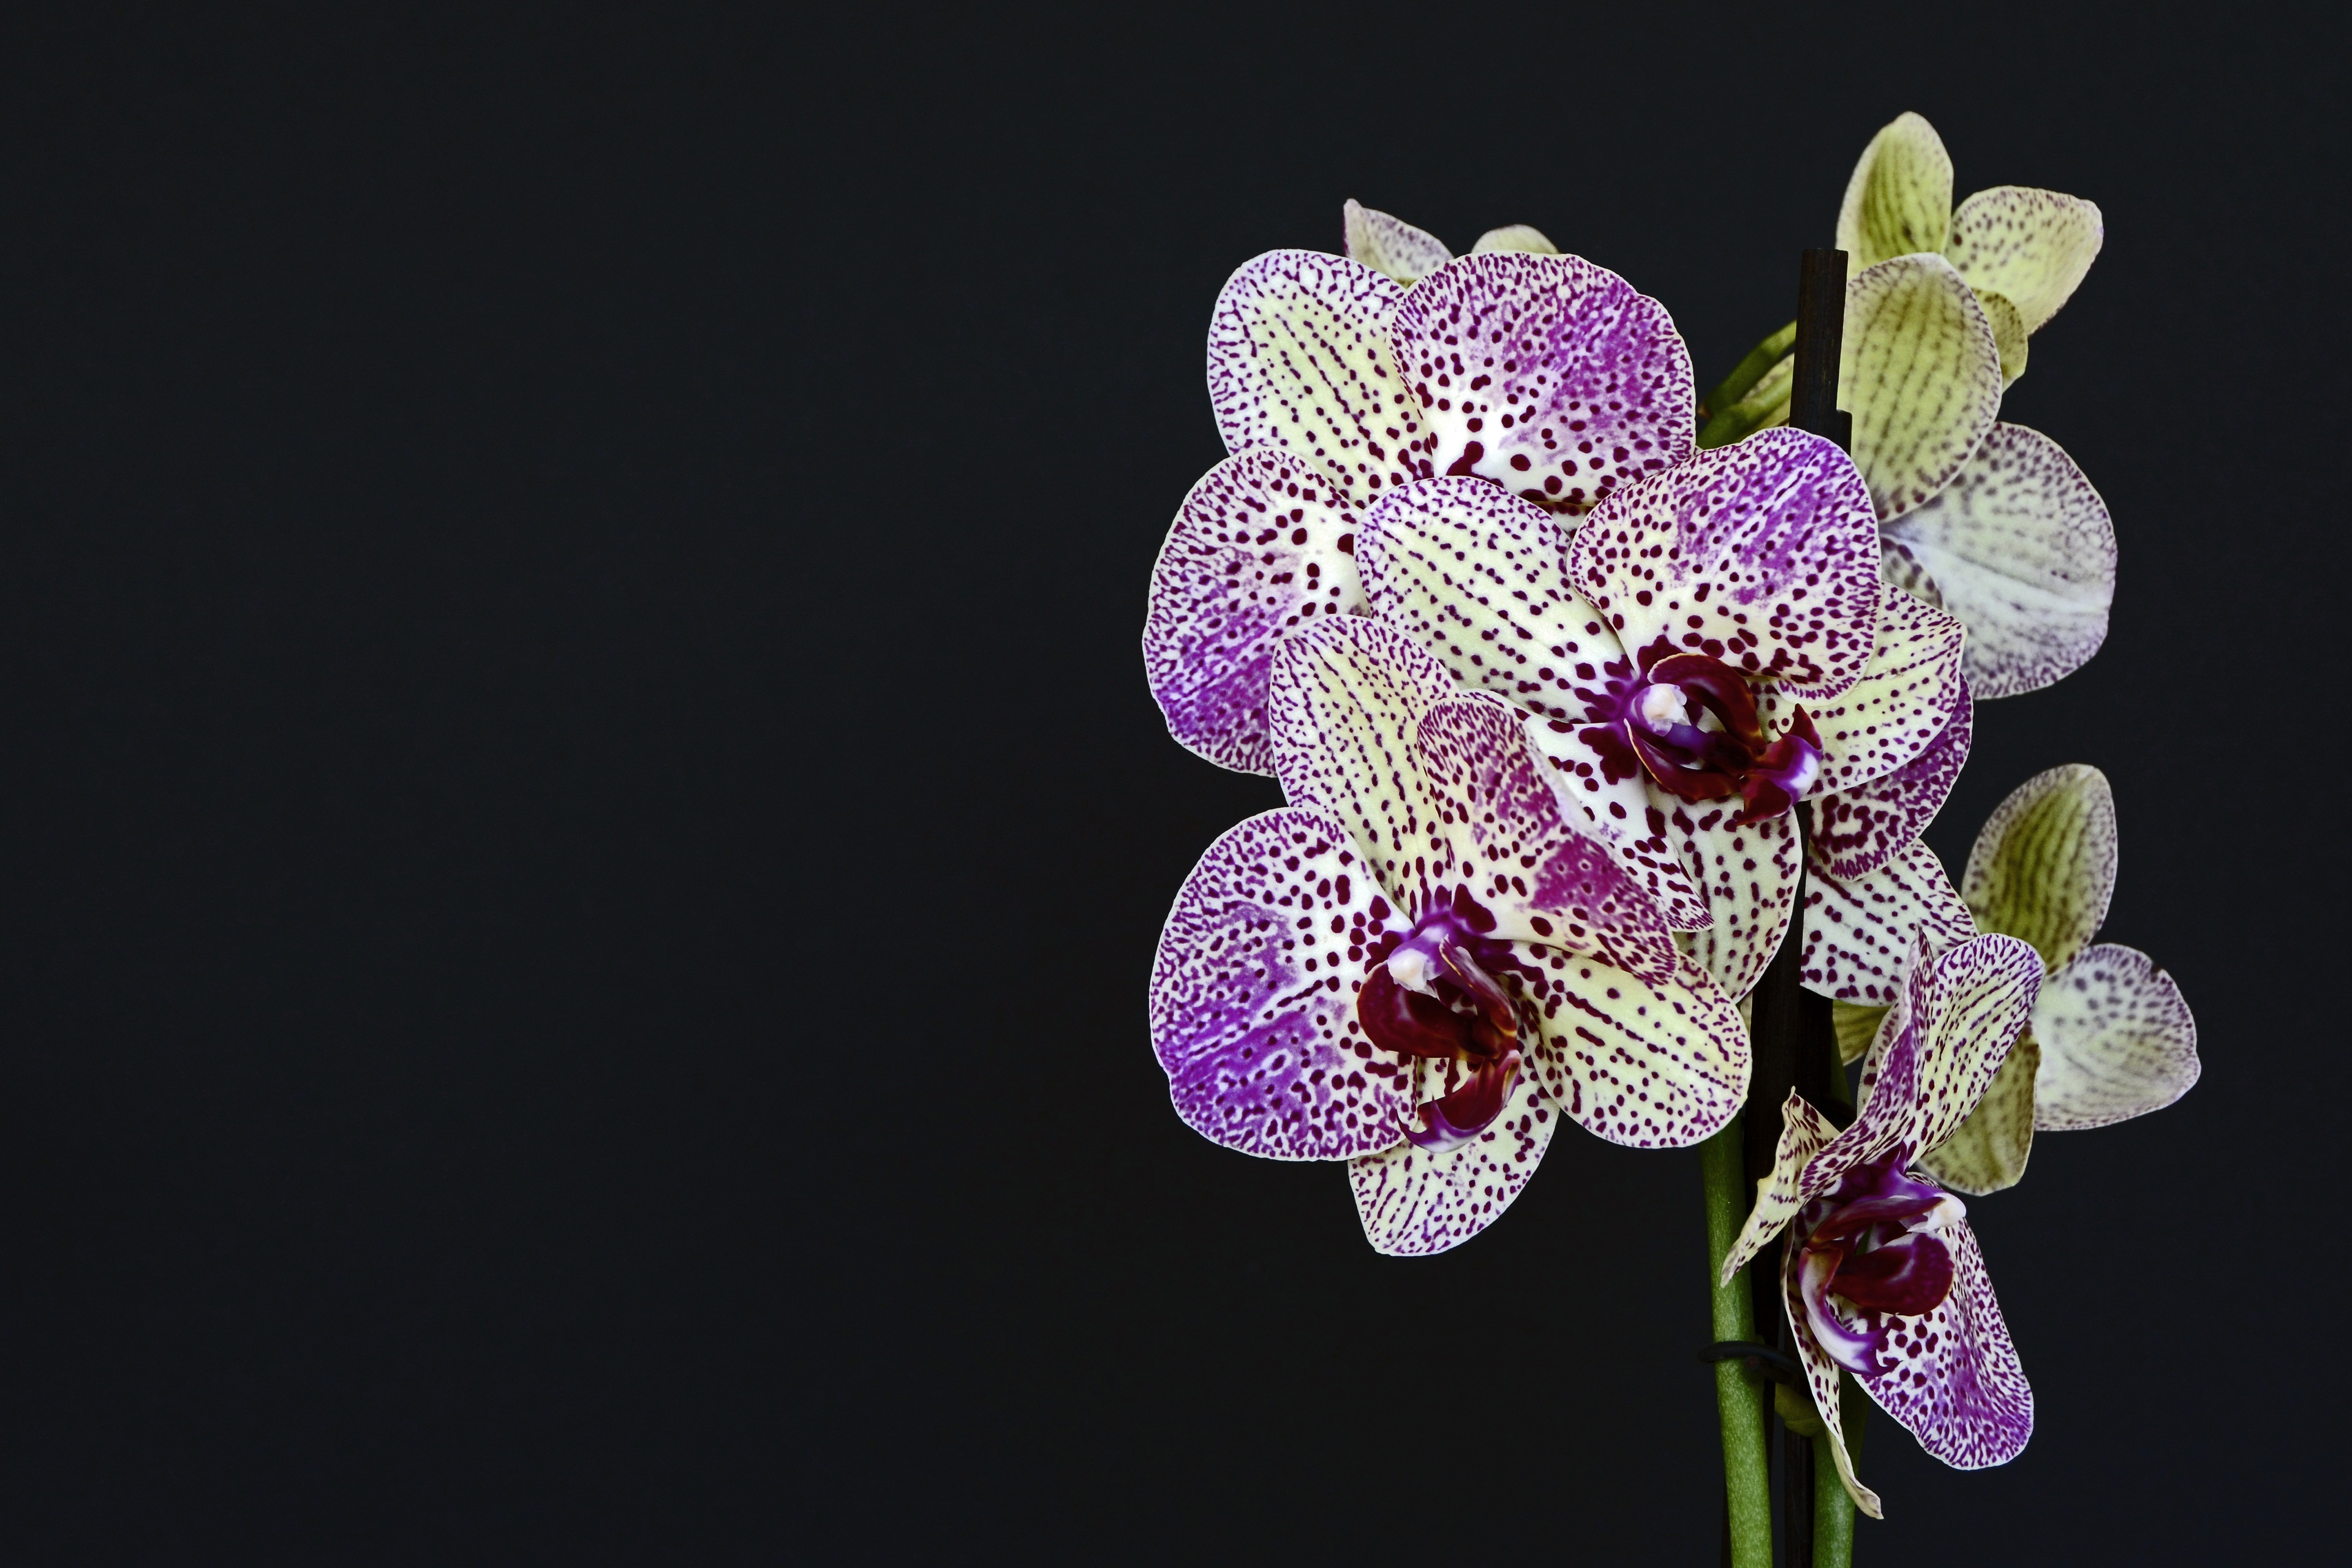
nature, blossom, plant, photography, flower, purple, petal, bloom, flora, orchid, flowers, leaves, exotic, bud, orchids, macro photography, flowering plant, orchid flower, white violet, land plant, moth orchid